Placebo Cure

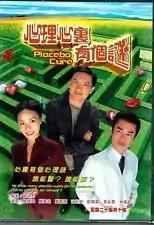
Promo poster

Placebo Cure is a Hong Kong modern serial drama produced by TVB and starring Sunny Chan, Joyce Tang and Kevin Cheng. The drama was filmed from November 2003 to early 2004 and was first released overseas in May 2005. It was then aired in Hong Kong on Super Sun's TVB Drama channel from 30 May to 24 June 2005. It was then aired on TVB Jade from 19 October to 16 November 2006.